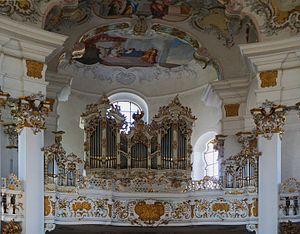
Steingaden (Haute-Bavière, Allemagne), Buffet et orgues dans l' Wies (Wieskirche), conçu par Dominique Zimmermann de en 1757.